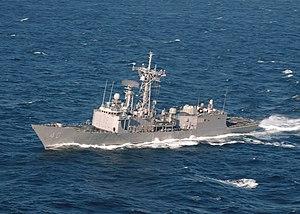
L’USS Halyburton (FFG-40) est une frégate de classe Oliver Hazard Perry en service dans l'US Navy. Elle est appelée ainsi en hommage au pharmacien de deuxième classe William Halyburton. Halyburton a reçu à titre posthume la Medal of Honor pour son héroïsme en servant avec le 5ᵉ Marines au cours de la Bataille d'Okinawa.
La base navale de Mayport est une base de la marine américaine située à Jacksonville, sur la côte sud-est des États-Unis. Elle accueille un port protégé pouvant accueillir des navires et porte-aéronefs de taille intermédiaire et un aérodrome militaire.